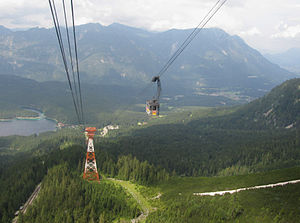
Eibseeseilbahn
Svævebanen set i retning fra Zugspitze mod Eibsee. De store pyloner ses på billedet
Eibseeseilbahn var en svævebane i Bayern i det sydlige Tyskland. Svævebanen gik fra Eibsee, der ligger ved søen Eibsee, til toppen af Zugspitze, Tysklands højeste bjerg, og var en del af konceptet Zugspitze rundtur.